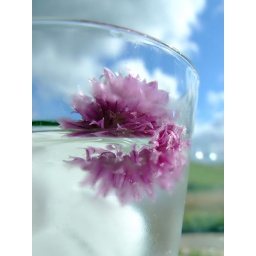
Single chive flower in a glass of iced water